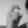
ASL letter: X